Economic impact of the COVID-19 pandemic in the Republic of Ireland

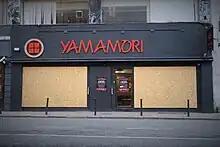
A boarded-up Japanese restaurant in Dublin

Restaurants decided to shut their doors on their own initiative. On 22 March, it was announced that all McDonald's outlets in Ireland and the United Kingdom would be closed from 7 pm on 23 March. The Irish Farmers' Association (IFA) outlined the impact this would have on Irish beef farmers, as McDonald's is their biggest customer, dealing with 18,000 Irish farms and using Irish beef in one fifth of its burgers across Europe. The day after the McDonald's announcement, coffeehouse chain Costa Coffee and restaurant franchise Subway both announced they would shut their Irish outlets, as did doughnut company Krispy Kreme do regarding its one Irish outlet in Dublin. The Irish fast food restaurant chain Supermac's announced the same day as the Costa and Subway closures that it would shut all its restaurants by the evening of 26 March; it intended the delay to allow emergency services using its facilities time to plan where they would eat, but did say it would shut its seating areas that night. By August 2020, McDonald's, Supermac's, Costa Coffee, Subway and Krispy Kreme reopened providing takeaway, delivery or drive thru services only.